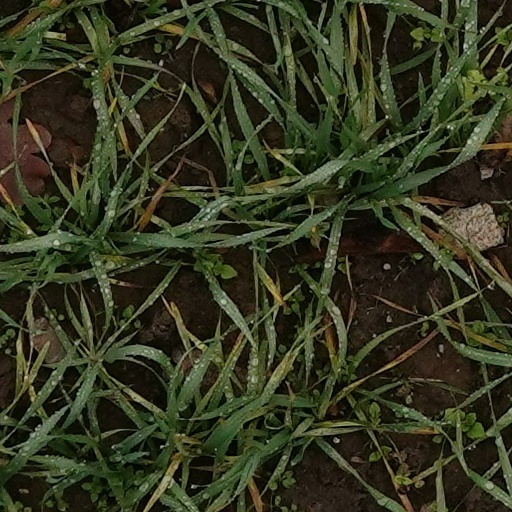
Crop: wheat